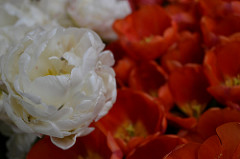
Flower: tulip